Dormition of the Mother of God

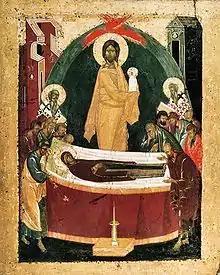
Icon of the Dormition by Theophan the Greek, 1392. The Theotokos is depicted lying on a bier, surrounded by the Twelve Apostles. At center, Jesus Christ is shown in a mandorla, swaddling the soul of the Virgin Mary (a red seraph is shown above his head). To either side of him are depicted the Hieromartyrs Dionysius the Areopagite and Ignatius the God-Bearer who, according to tradition, are responsible for transmitting the account of the dormition.

The first Christian century may be silent, but anonymous traditions concerning the Dormition began circulating as early as the third century and perhaps 'even earlier' such as the "Book of Mary's Repose". According to some, before the 4th-5th century the Dormition was not celebrated among the Christians as a holy day.